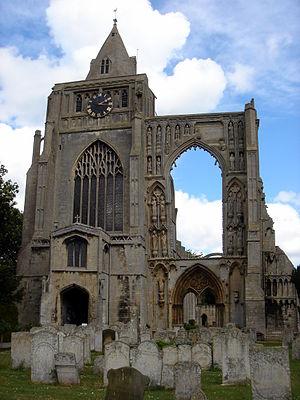
L'abbaye de Crowland ou Croyland est une église paroissiale de l'Église d'Angleterre et anciennement une abbaye bénédictine. Elle est située à Crowland, dans le Lincolnshire, en Angleterre.
Ingulphe de Croyland est un chroniqueur anglo-saxon, auteur d'une Histoire de l'abbaye de Croyland allant de 664 à 1091.
Guthlac de Croyland est un saint chrétien d'origine anglo-saxonne fêté le 11 avril.
Waltheof Siwardson dit de Huntingdon ou Waltheof II de Northumbrie, fut le dernier comte anglo-saxon d'Angleterre, maintenant sa position pratiquement dix ans après la conquête normande de l'Angleterre. Il fut comte de Huntingdon, et comte de Northumbrie.
La Chronique de Croyland constitue une source primaire importante quant à l'histoire médiévale anglaise, en particulier celle de la fin du XVᵉ siècle. Elle tire son nom de son lieu d'origine, l'abbaye bénédictine de Croyland, située dans le Lincolnshire, en Angleterre. La chronique était autrefois connue sous le nom de Chronique d'Ingulphe, d'après son supposé compilateur original, l'abbé Ingulphe, qui a vécu au XIᵉ siècle. Comme cette partie du texte est maintenant connue pour avoir été une falsification ultérieure, son auteur est désormais connu sous le nom de « Pseudo-Ingulphe ». La validité de la source elle-même a été mise en doute, en partie à cause de l'identité inconnue de l'auteur original et des lacunes dans toutes les suites du texte. En outre, peu d'efforts ont été déployés pour trouver et traduire le manuscrit original.